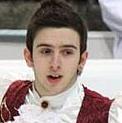
Age: 20